Inside Edition

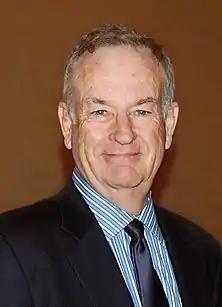
Bill O'Reilly, host from 1989 to 1995

In September 1992, the program launched a spin-off newsmagazine, "Inside Edition Extra", which was co-produced by King World and then CBS affiliate WHDH (Channel 7, now an independent station), which broadcast its parent series in the Boston market. Tom Ellis, who had previously served as an anchor at WHDH, served as host of the program. Unlike its parent show, "Inside Edition Extra" was not able to attain high ratings and was canceled at the end of the 1992–93 season; it would be replaced by "American Journal", which went on to a longer five-year run.